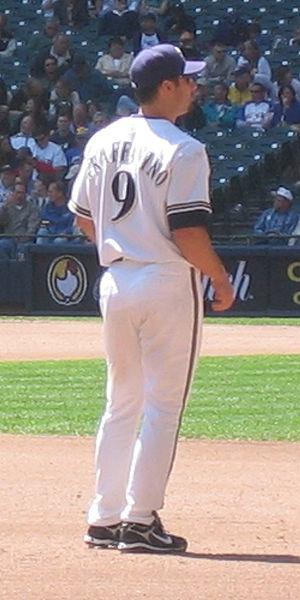
Anthony Joseph Graffanino, né Graffagnino le 6 juin 1972 à Amityville aux États-Unis, est un joueur américain de baseball évoluant dans la Ligue majeure de baseball de 1996 à 2009. À la fin de la saison 2009, il compte 981 parties jouées en ligue majeure pour 58 coups de circuit et une moyenne au bâton de 0,267. Il est actuellement agent libre.